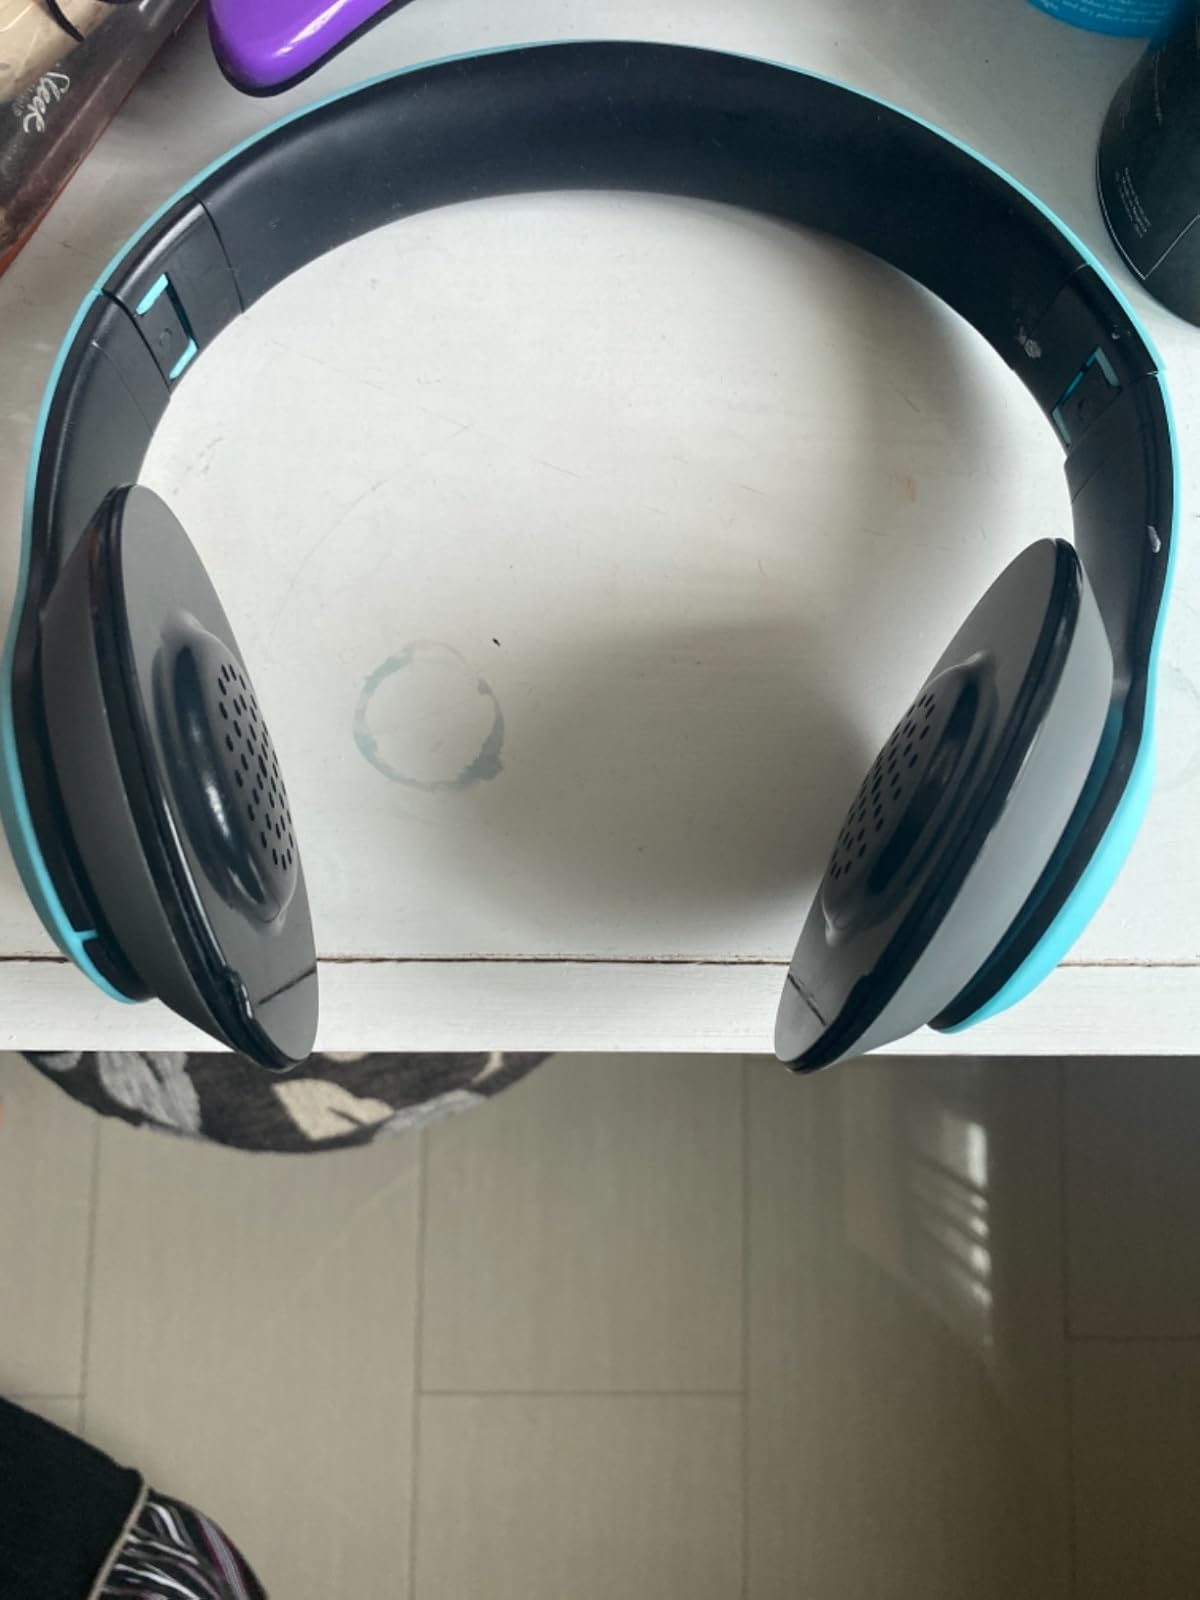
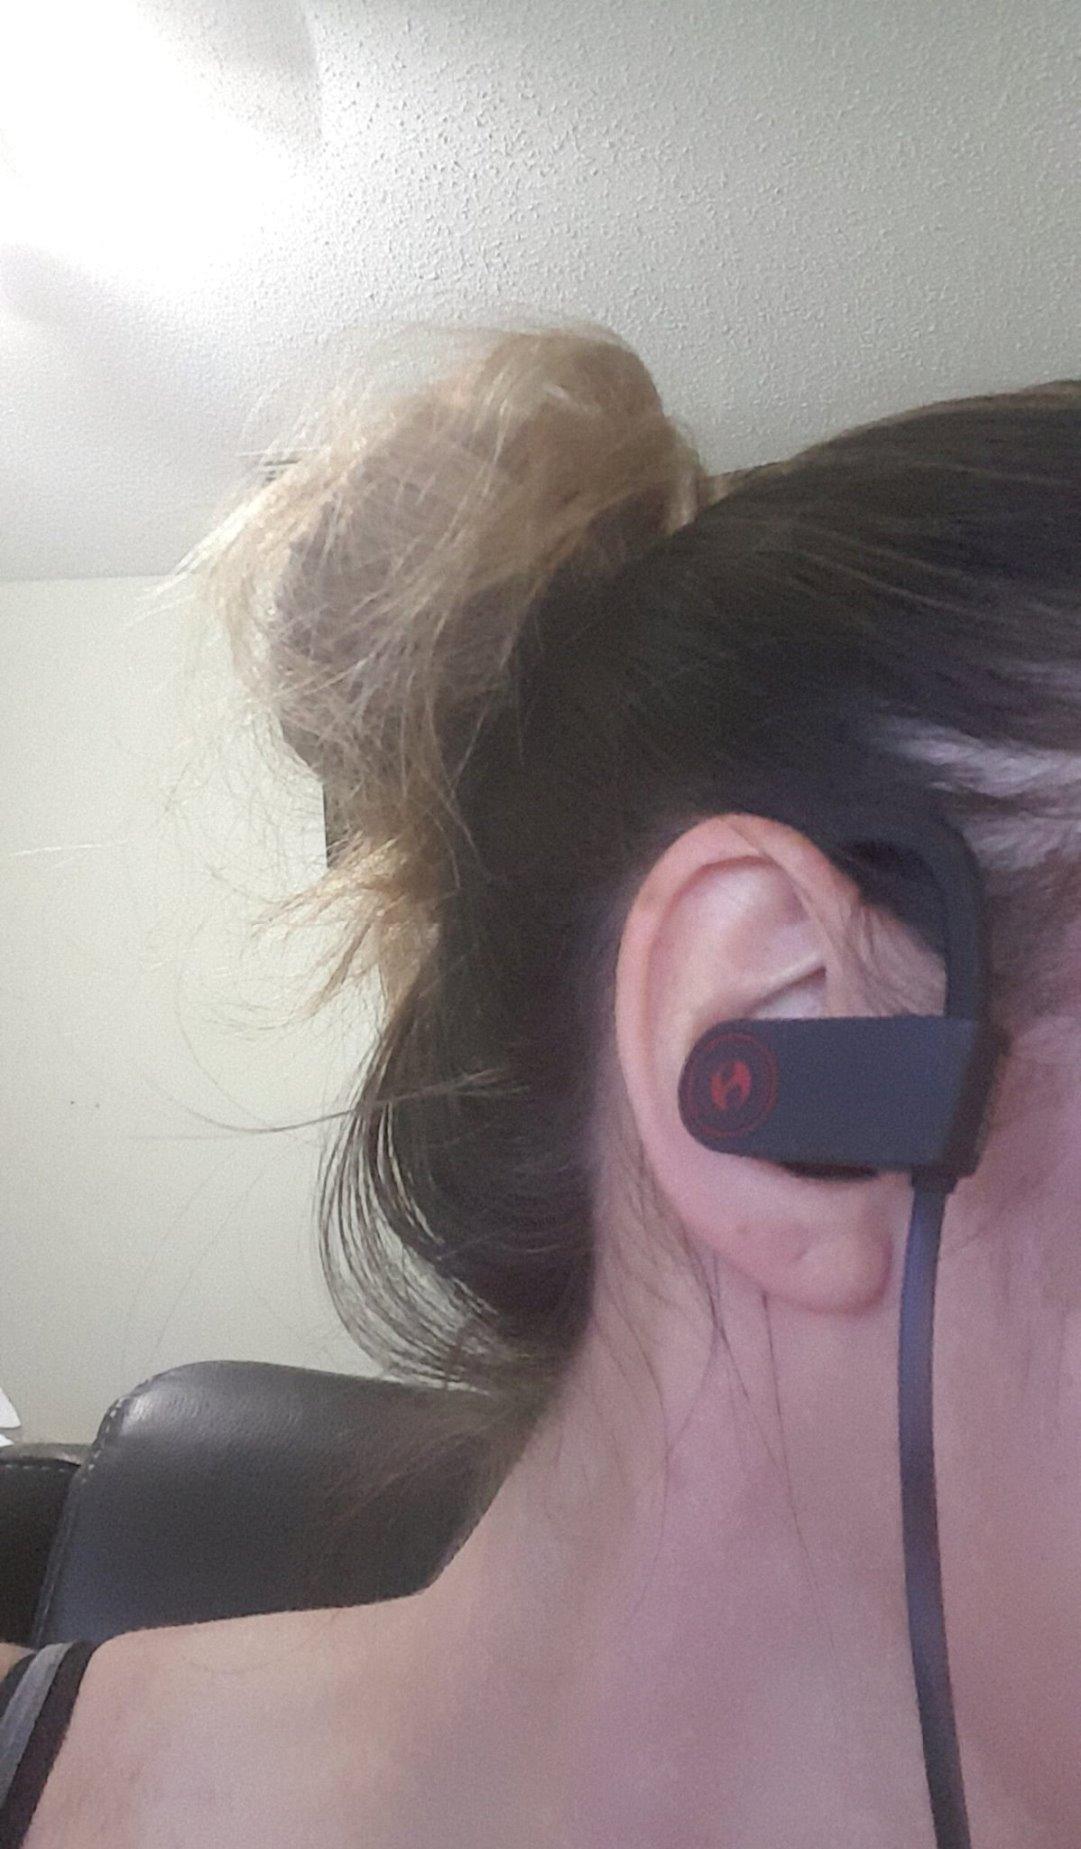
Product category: headphones
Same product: no